12 equal temperament

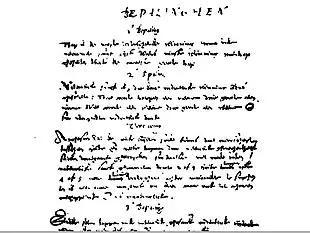
Simon Stevin's

One of the earliest discussions of equal temperament occurs in the writing of Aristoxenus in the 4th century BC.